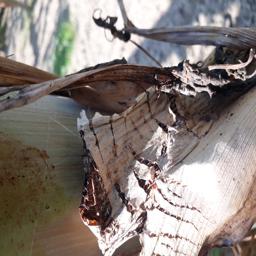
Label: BACTERIAL SOFT ROT